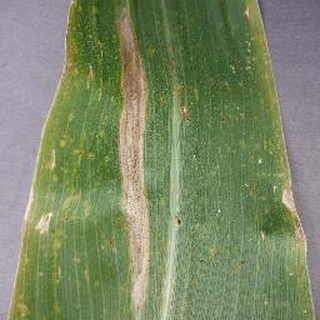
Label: corn_northern_leaf_blight